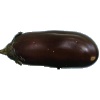
Label: eggplant